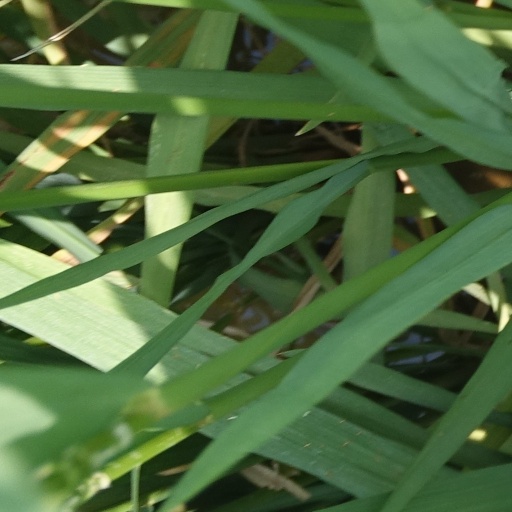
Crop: rice